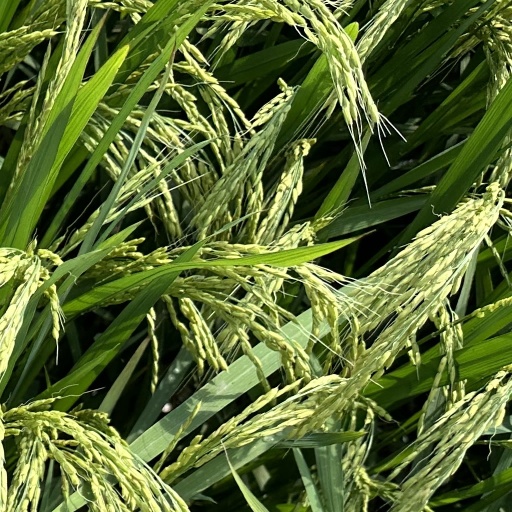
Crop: rice